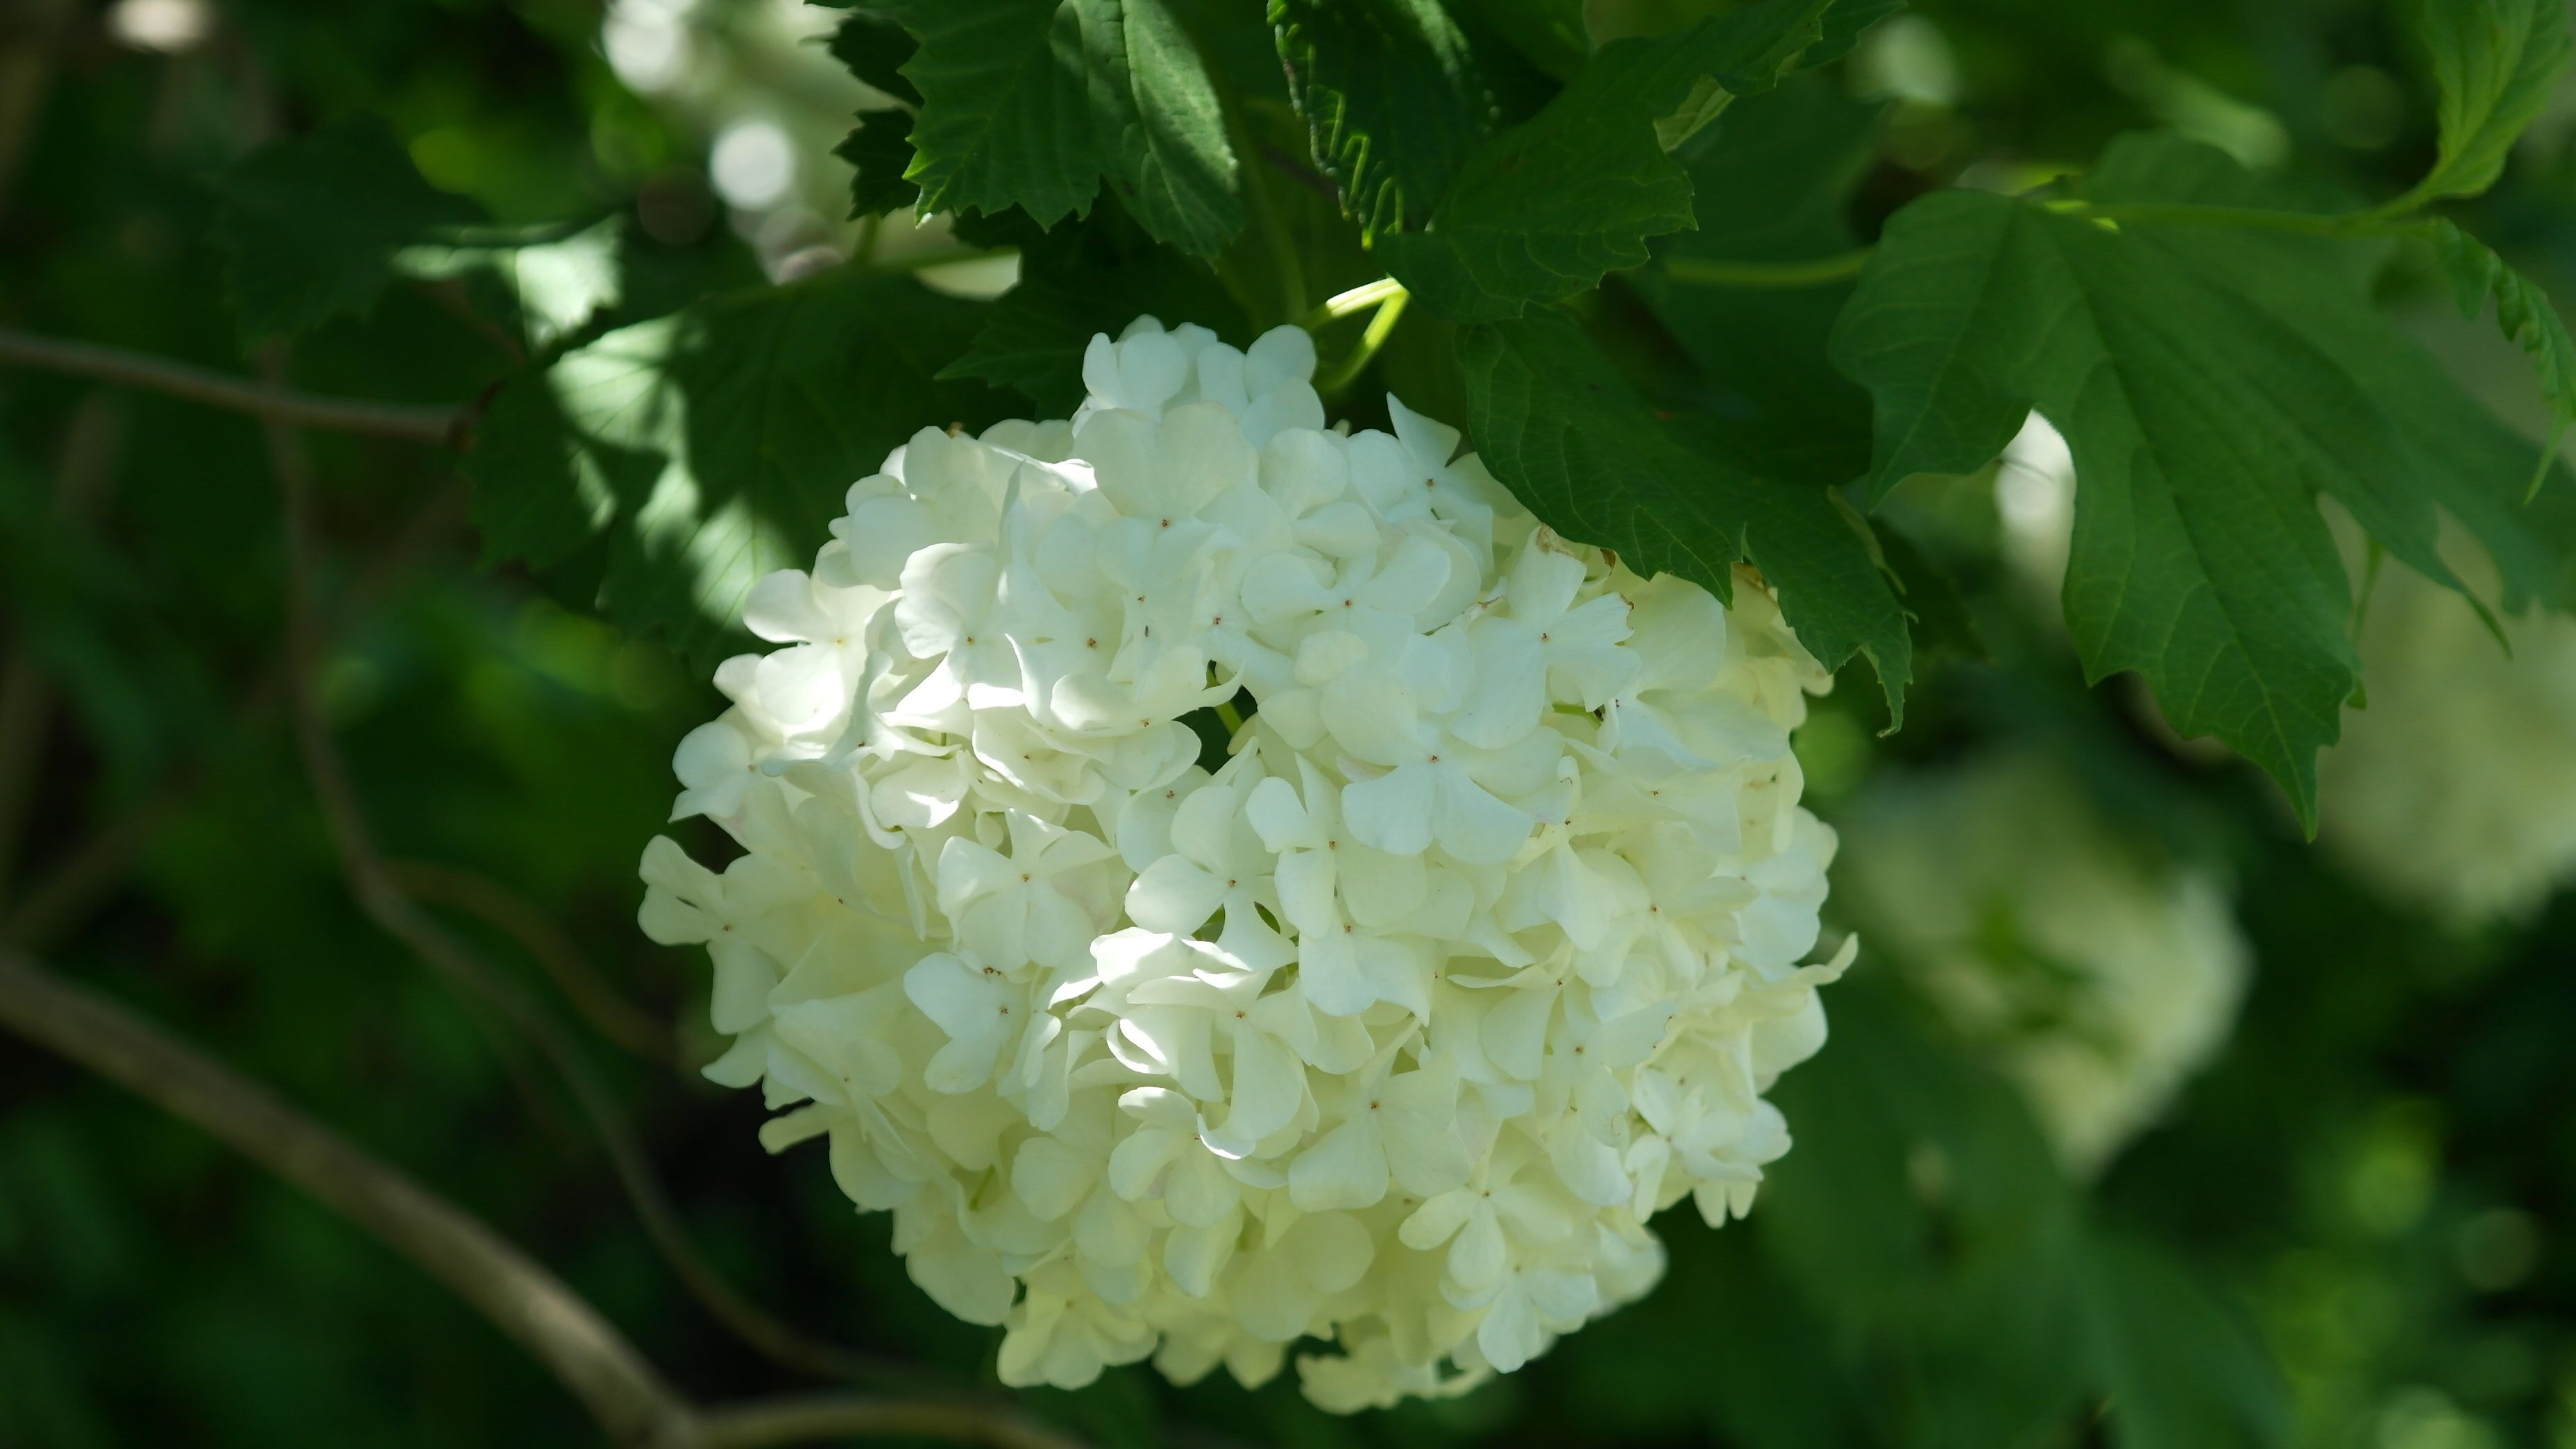
blossom, plant, flower, bush, spring, green, botany, flora, hydrangea, shrub, viburnum, flowering plant, snow ball, hydrangeaceae, land plant